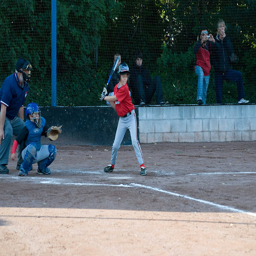
The young boys are playing a game of baseball.
A boy at home plate with a baseball bat getting ready to swing at the oncoming pitch.
A child at home plate ready to swing at an upcoming pitch.
a baseball player getting ready to swing a bat
A catcher and an umpire are behind a boy wearing a red shirt and holding a bat.